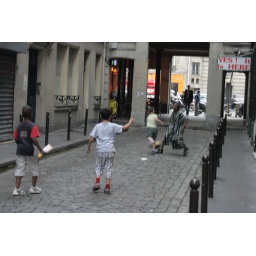
note 'lil dude in blue and red shirt